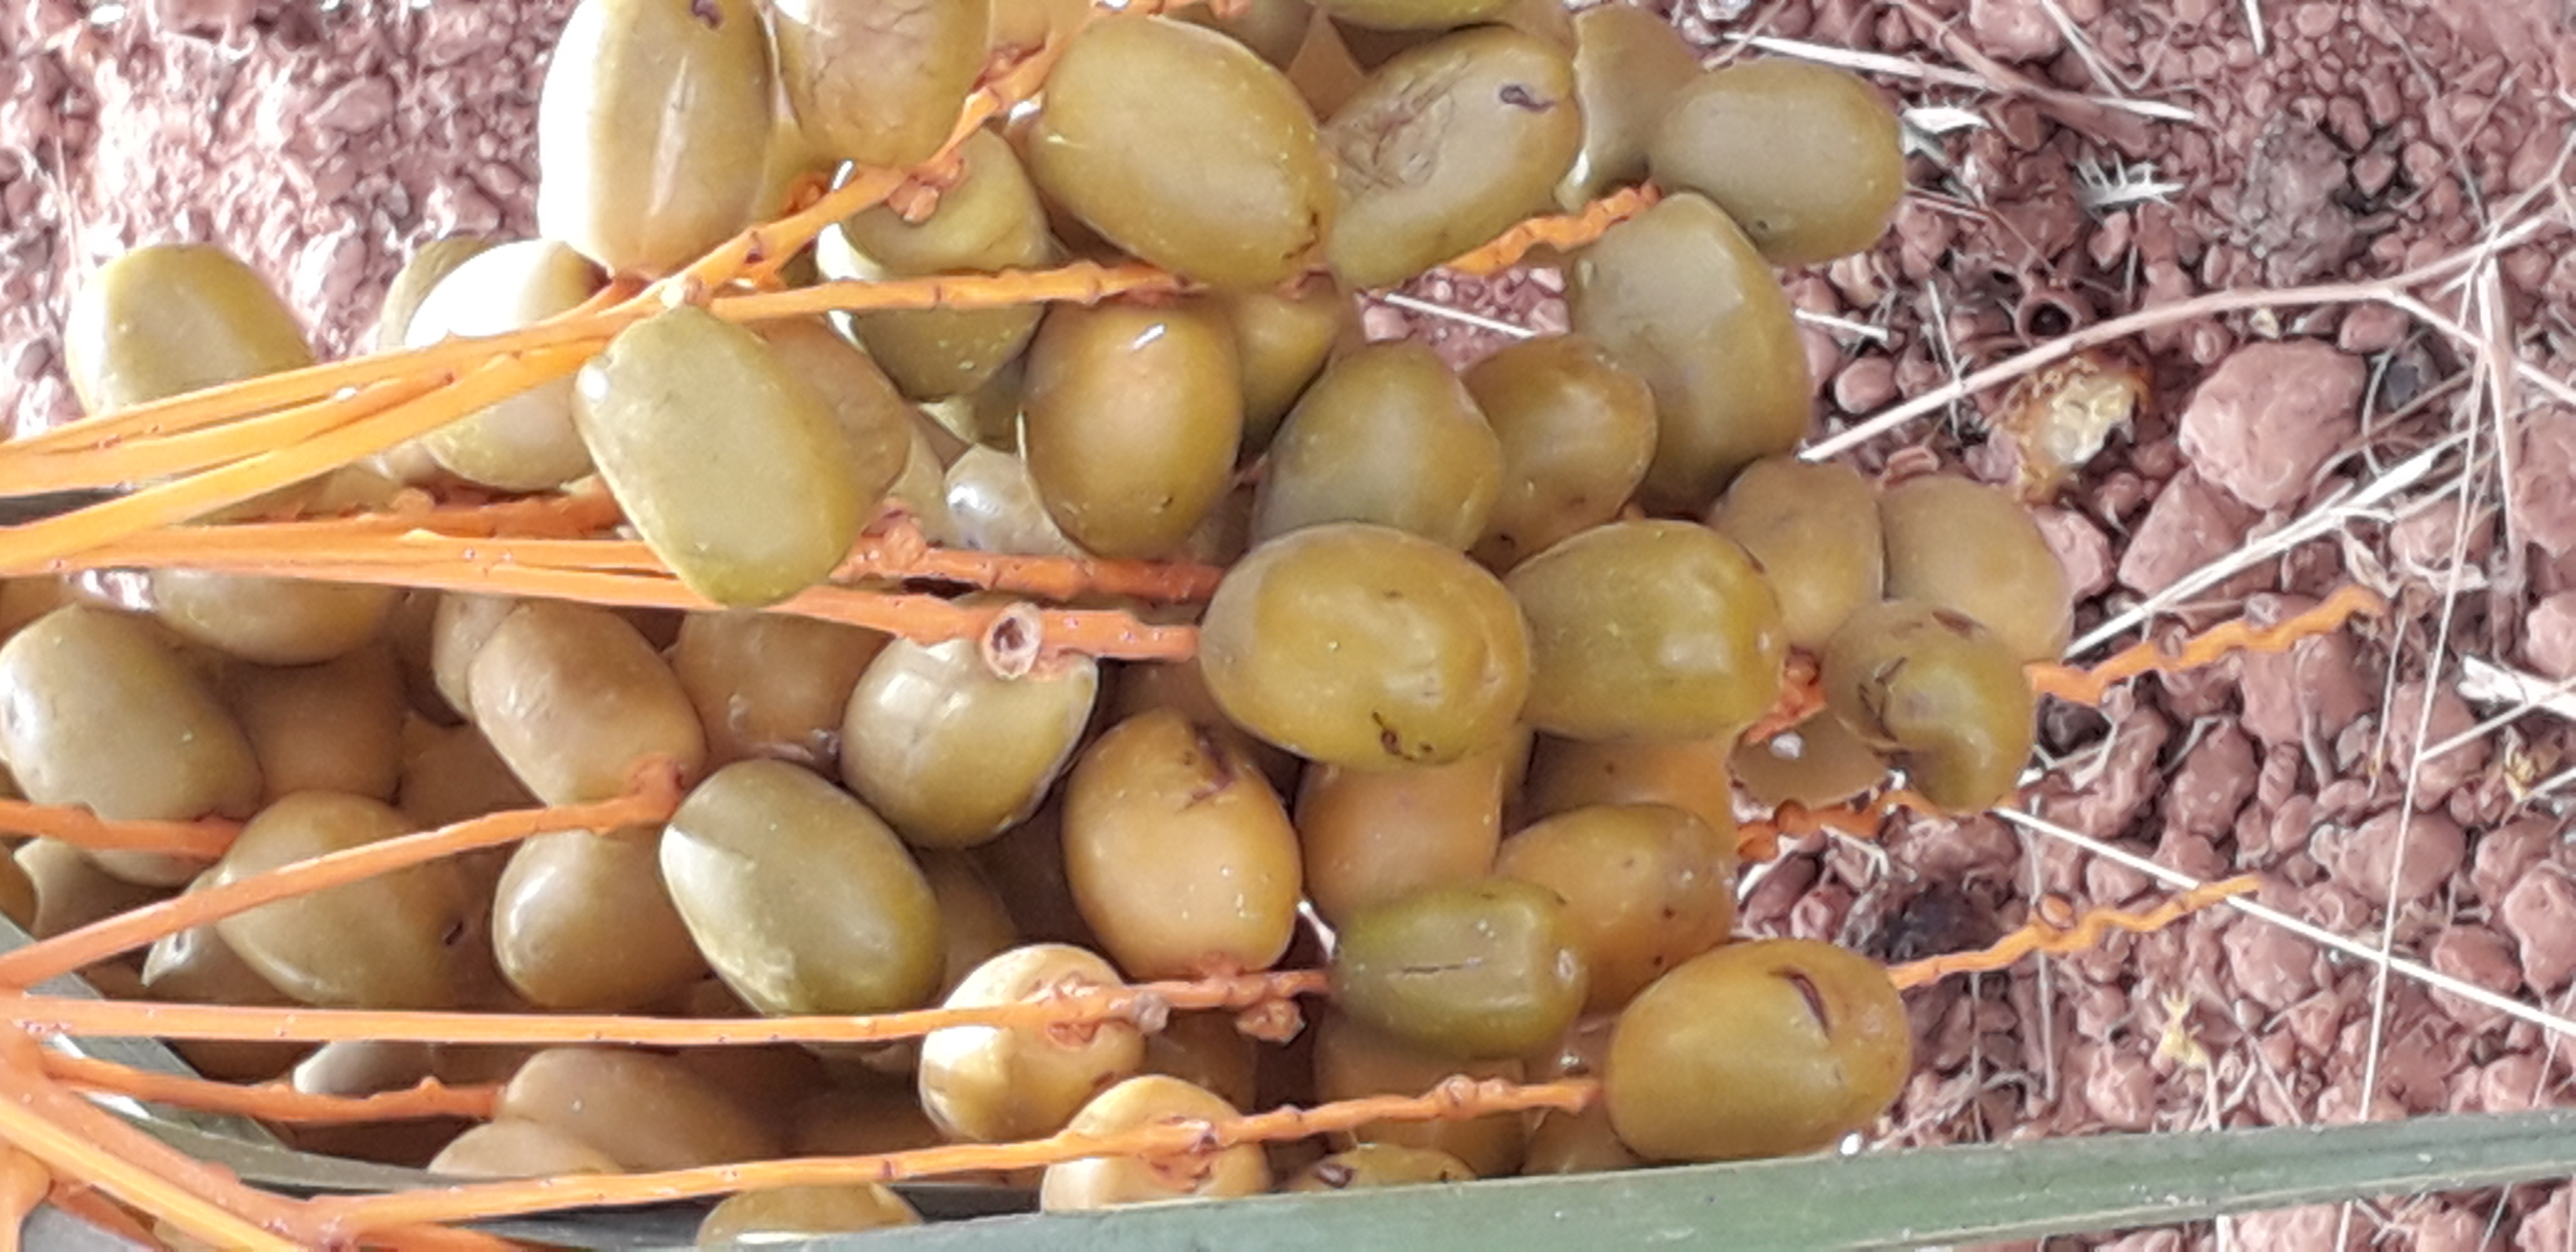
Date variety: Boufagous